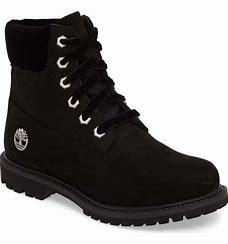
Brand: Timberland
Model: 6